2015 National Hockey League All-Star Game

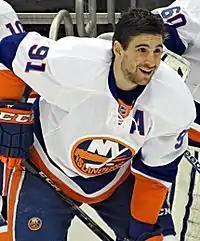
John Tavares in a white away New York Islanders jersey leaning forward and holding his hockey stick

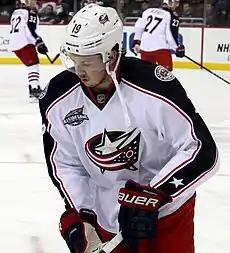
Ryan Johansen in a white away Columbus Blue Jackets jersey and white helmet, holding his hockey stick

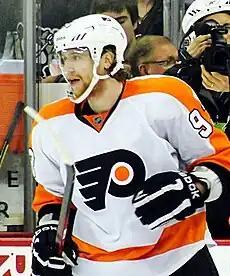
Jakub Voracek in a white away Philadelphia Flyers jersey with a white helmet on and holding his hockey stick

The game was played from 5 pm until 8 pm, local Eastern Time. It was broadcast nationally in Canada on CBC and in the United States on NBCSN. Locksley, Fall Out Boy and O.A.R. performed before the game and during intermissions one and two, respectively. Columbus Blue Jackets anthem singer Leo Welsh sang a bilingual version of the Canadian national anthem while country singer Jo Dee Messina sang the American national anthem. The referees for the game were Chris Rooney and Chris Lee, while Tony Sericolo and Steve Miller served as linesman.